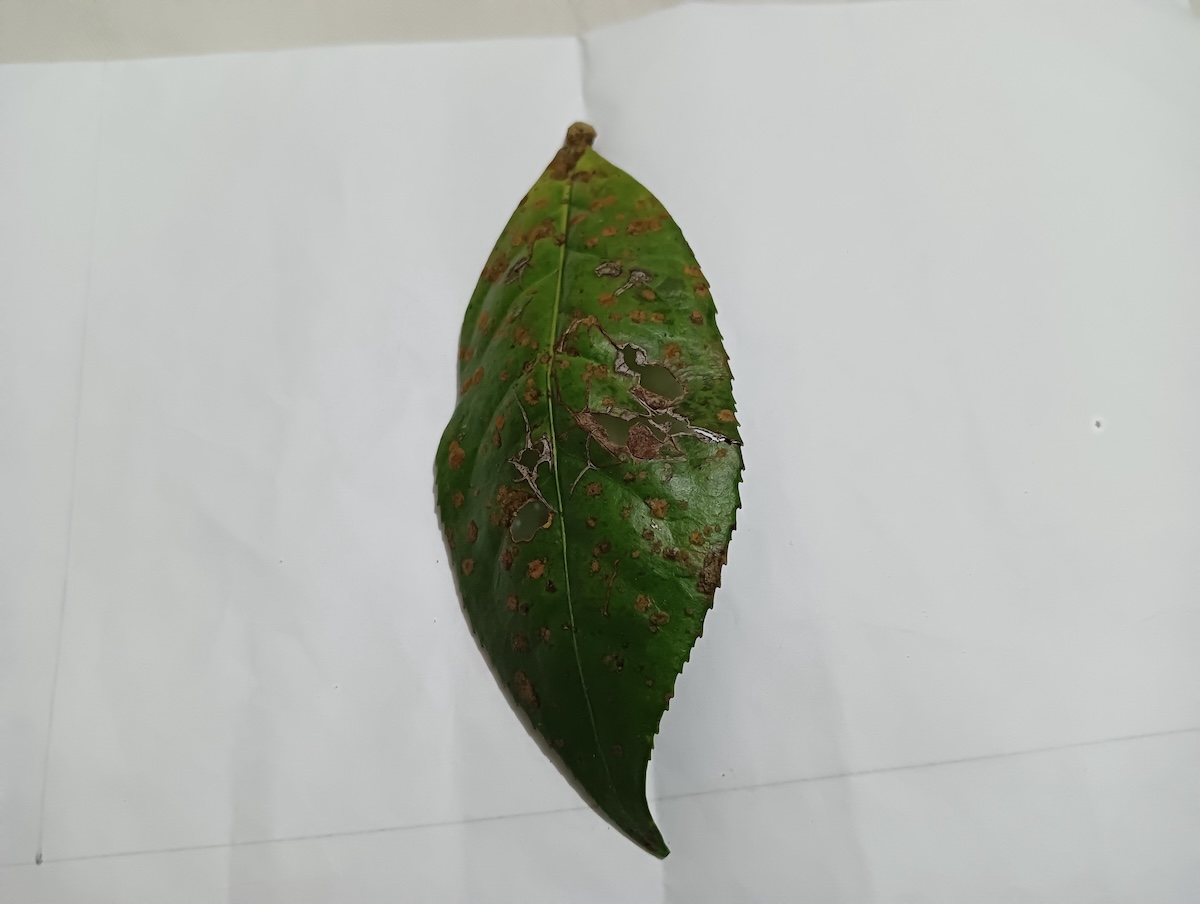
Label: Brown Blight